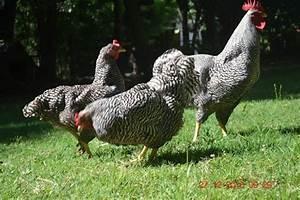
chicken